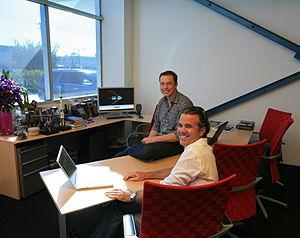
Franz von Holzhausen est un designer automobile américain, chargé du design chez Tesla Inc.